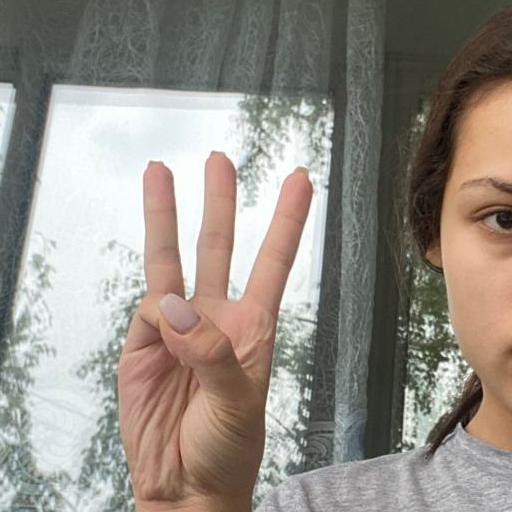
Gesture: three